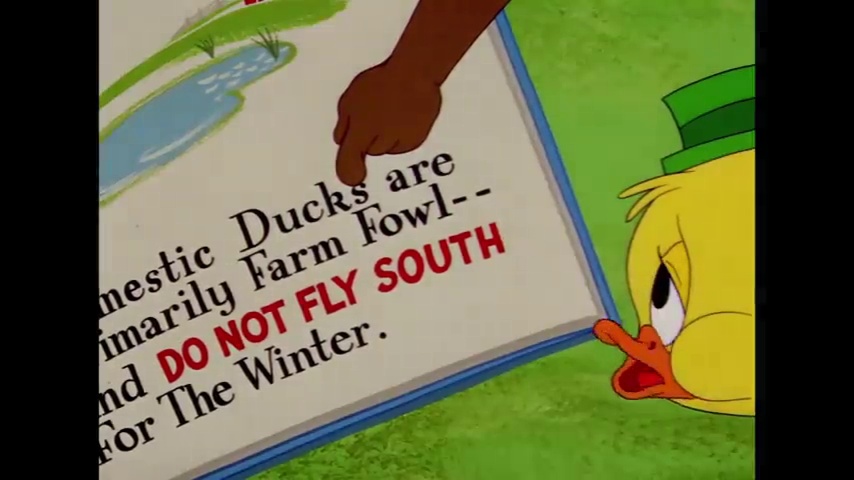
Portrait style: Cartoon Portrait